Grazing lunar occultation

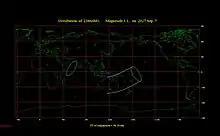
Figure 1: A map showing the path of the lunar shadow as it crosses the earth. In this case, the star is Antares and the predicted date is 2027 September 7th. The left (western) ellipse represents moonrise for that region of the globe. The right (eastern) ellipse represents moon set for that region. The northern and southern path limits are shown. In the example shown, weather conditions allowing, sites between the white lines will see the event at night; sites between the blue lines will see the event during twilight; and sites between the red dotted lines during the day-time for stars brighter than (of a number lower than) second magnitude (<+2 Apparent Magnitude).

Since graze paths rarely pass over established observatories, amateur astronomers use portable observing equipment and travel to sites along the shadow path limits. The goal is to report the UTC of each event as accurately as possible, and GPS disciplined devices are frequently used as the time-base.